Answer in natural language. Which object is closer to the camera taking this photo, HousePlant (highlighted by a red box) or black dresser with multiple drawers (highlighted by a blue box)? Choose between the following options: HousePlant (highlighted by a red box) or black dresser with multiple drawers (highlighted by a blue box)
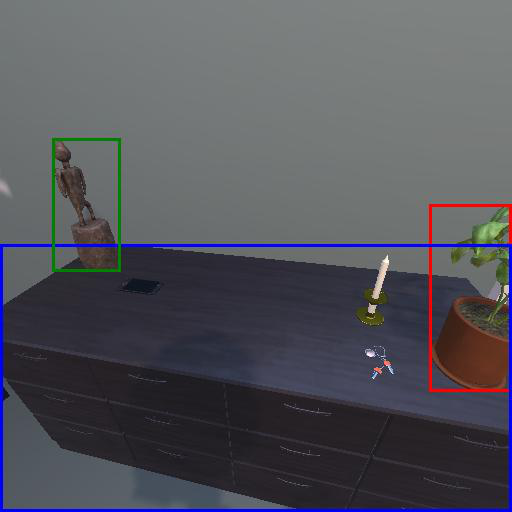
<answer>HousePlant (highlighted by a red box)</answer>